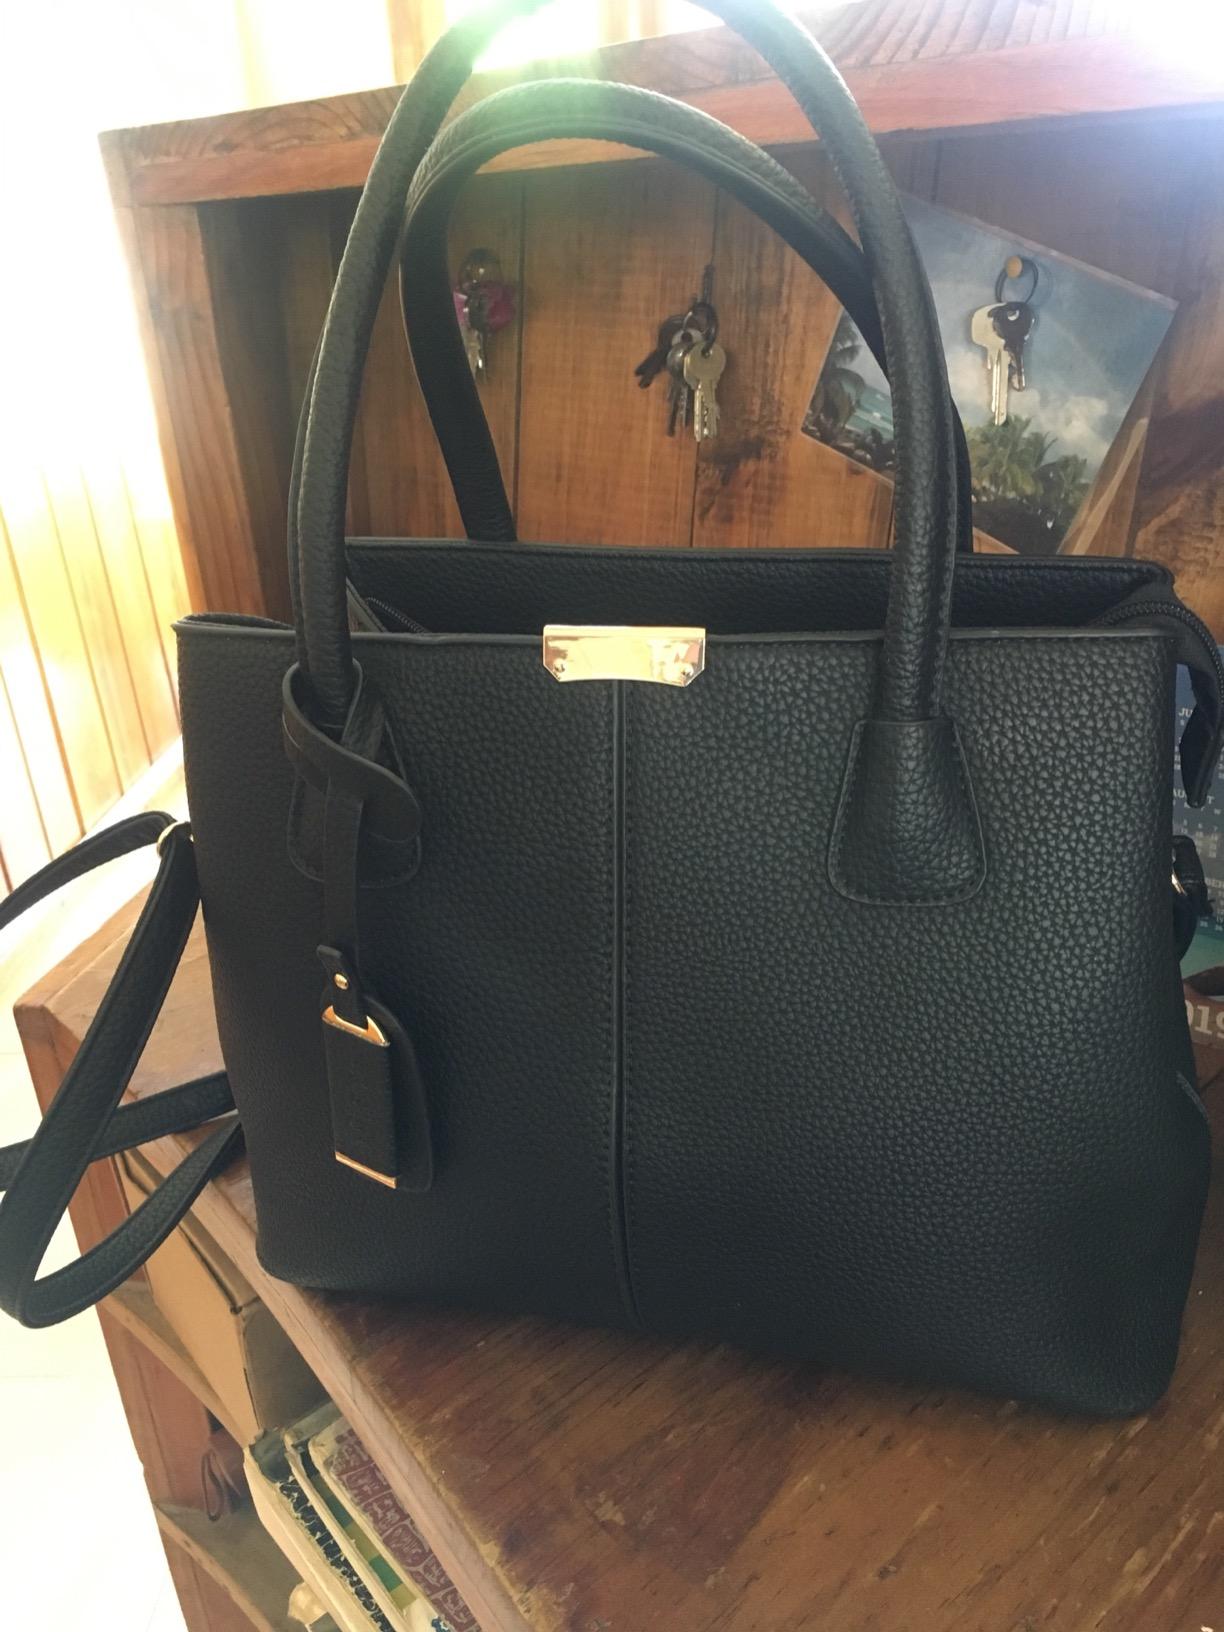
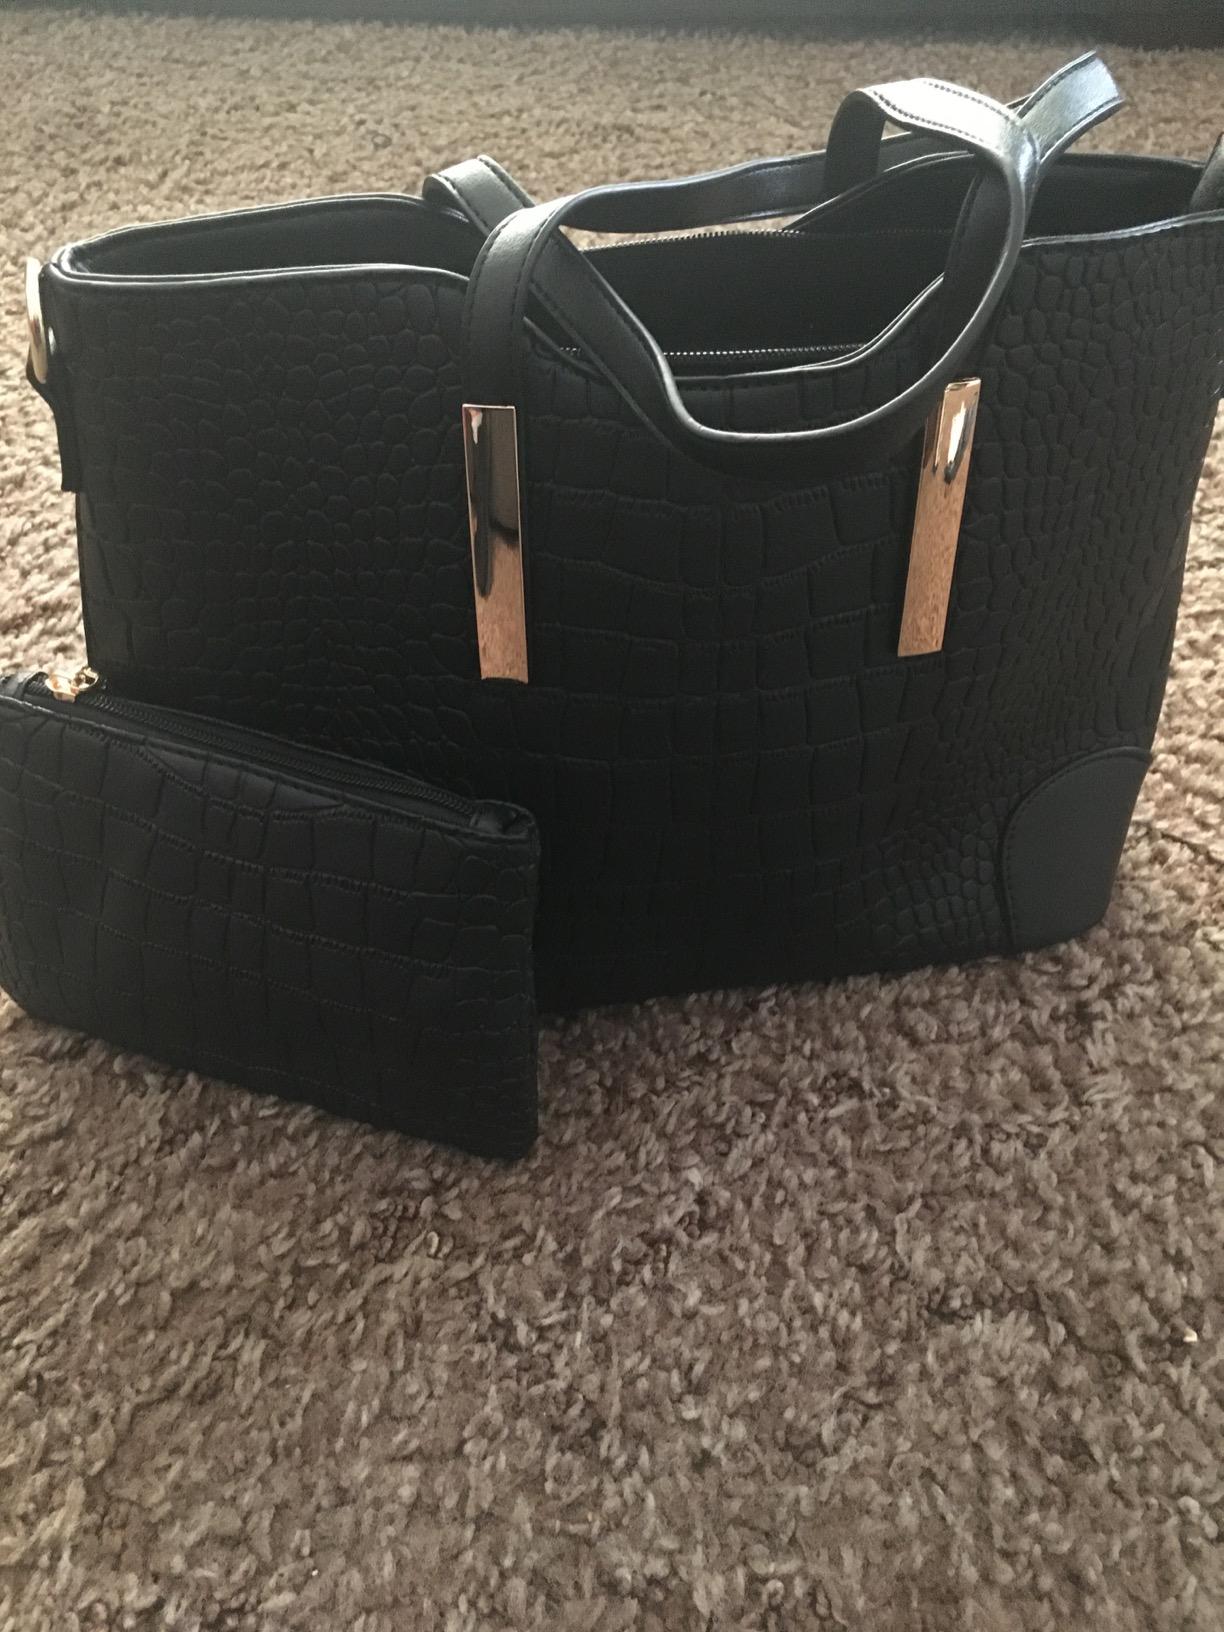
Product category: accessories_handbag
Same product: no